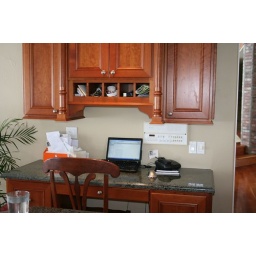
desk area in kitchen